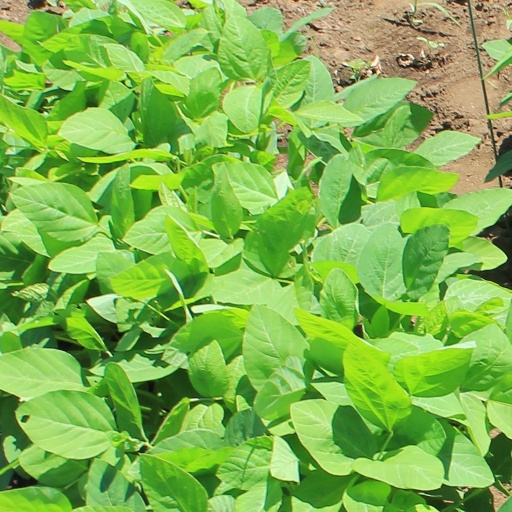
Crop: soybean